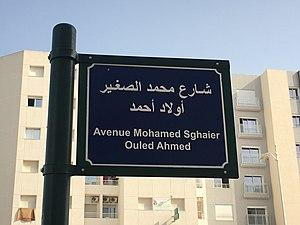
Avenue Mohamed Sghaier Ouled Ahmed (Centre Urbain Nord, Tunis), 2019. العربية: شارع محمد الصغير أولاد أحمد (المركز العمراني الشمالي، تونس العاصمة)، 2019.
Mohamed Sghaïer Ouled Ahmed, né le 4 avril 1955 à Sidi Bouzid et mort le 5 avril 2016 à Tunis, est un poète tunisien.